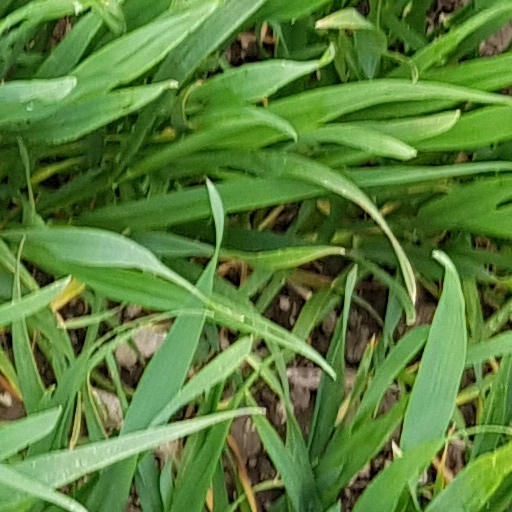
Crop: wheat